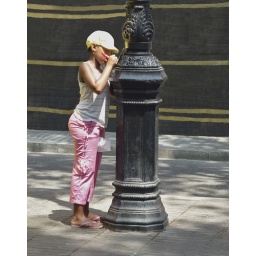
A little girl from Africa on vacation in Barcelona writes a postcard using a streetlamp as table